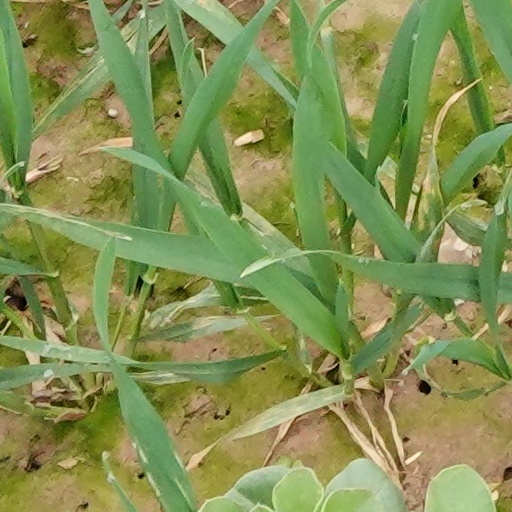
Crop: wheat